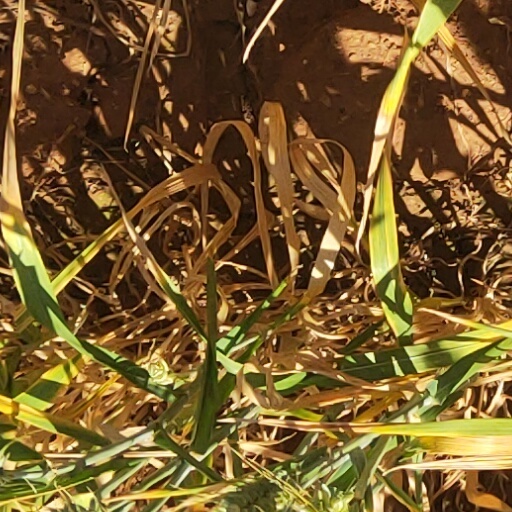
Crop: wheat